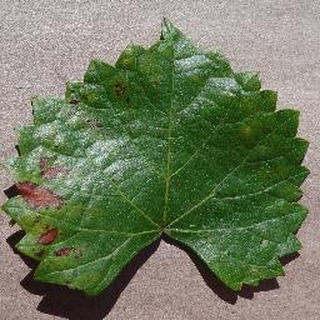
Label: grape_esca_black_measles